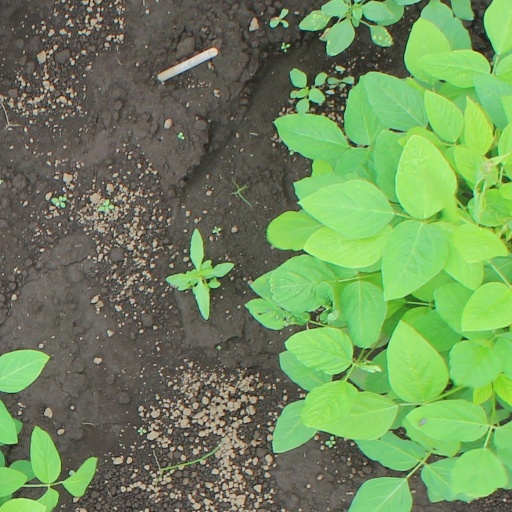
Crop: soybean